Sky position (RA, Dec in degrees): 36.799, -7.516
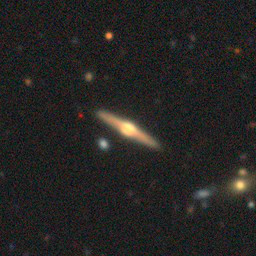
Galaxy morphology: Edge-on Galaxies with Bulge